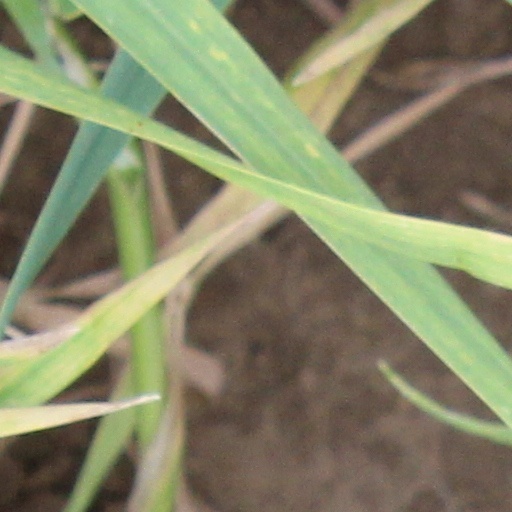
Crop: wheat